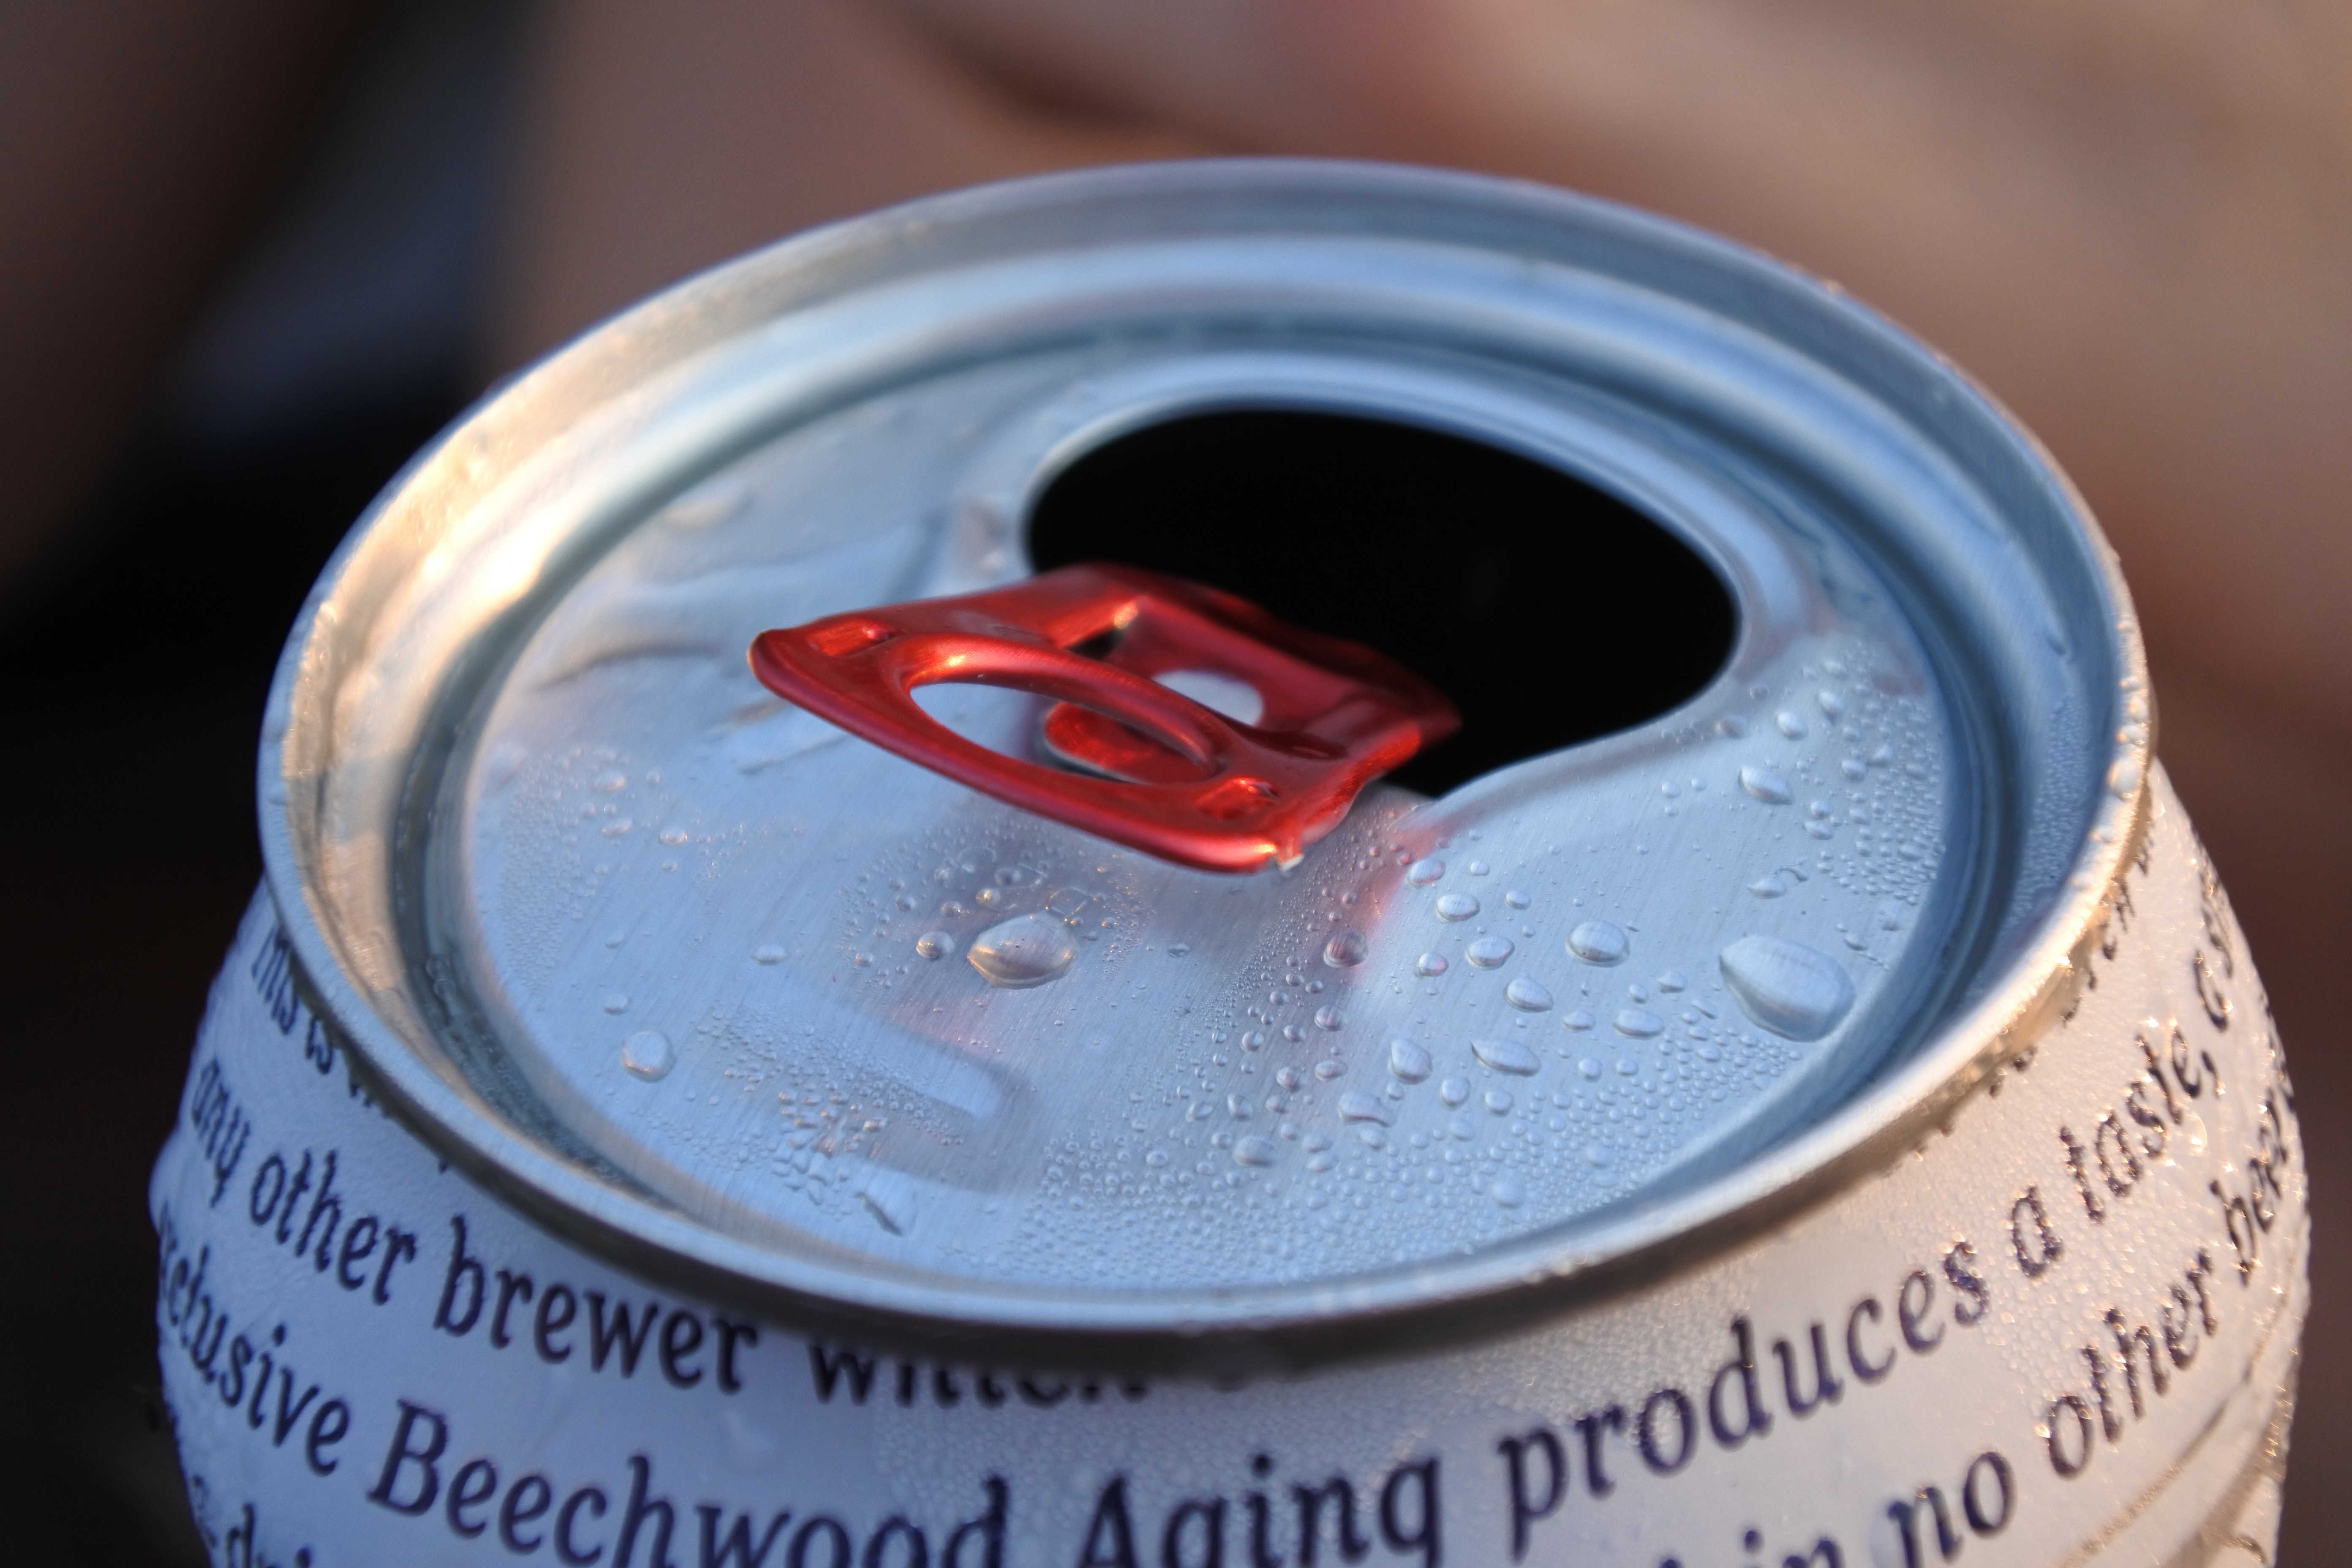
hand, red, color, drink, blue, lighting, eye, organ, drinkware